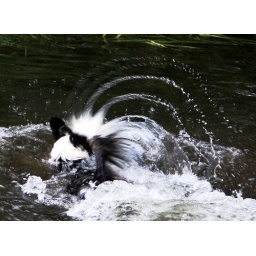
dog swimming in the York Stream, having a very good time